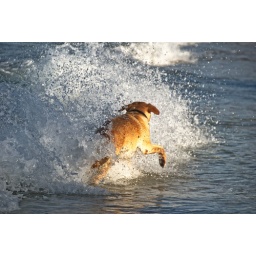
This dog was playing in the water - but was not expecting this bigger wave that surprised it!!